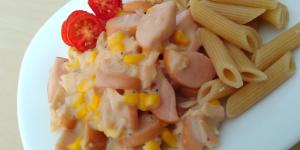
salchichas con crema de queso